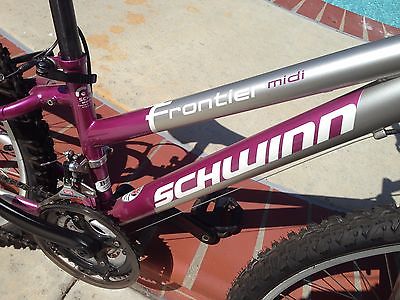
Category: bicycle